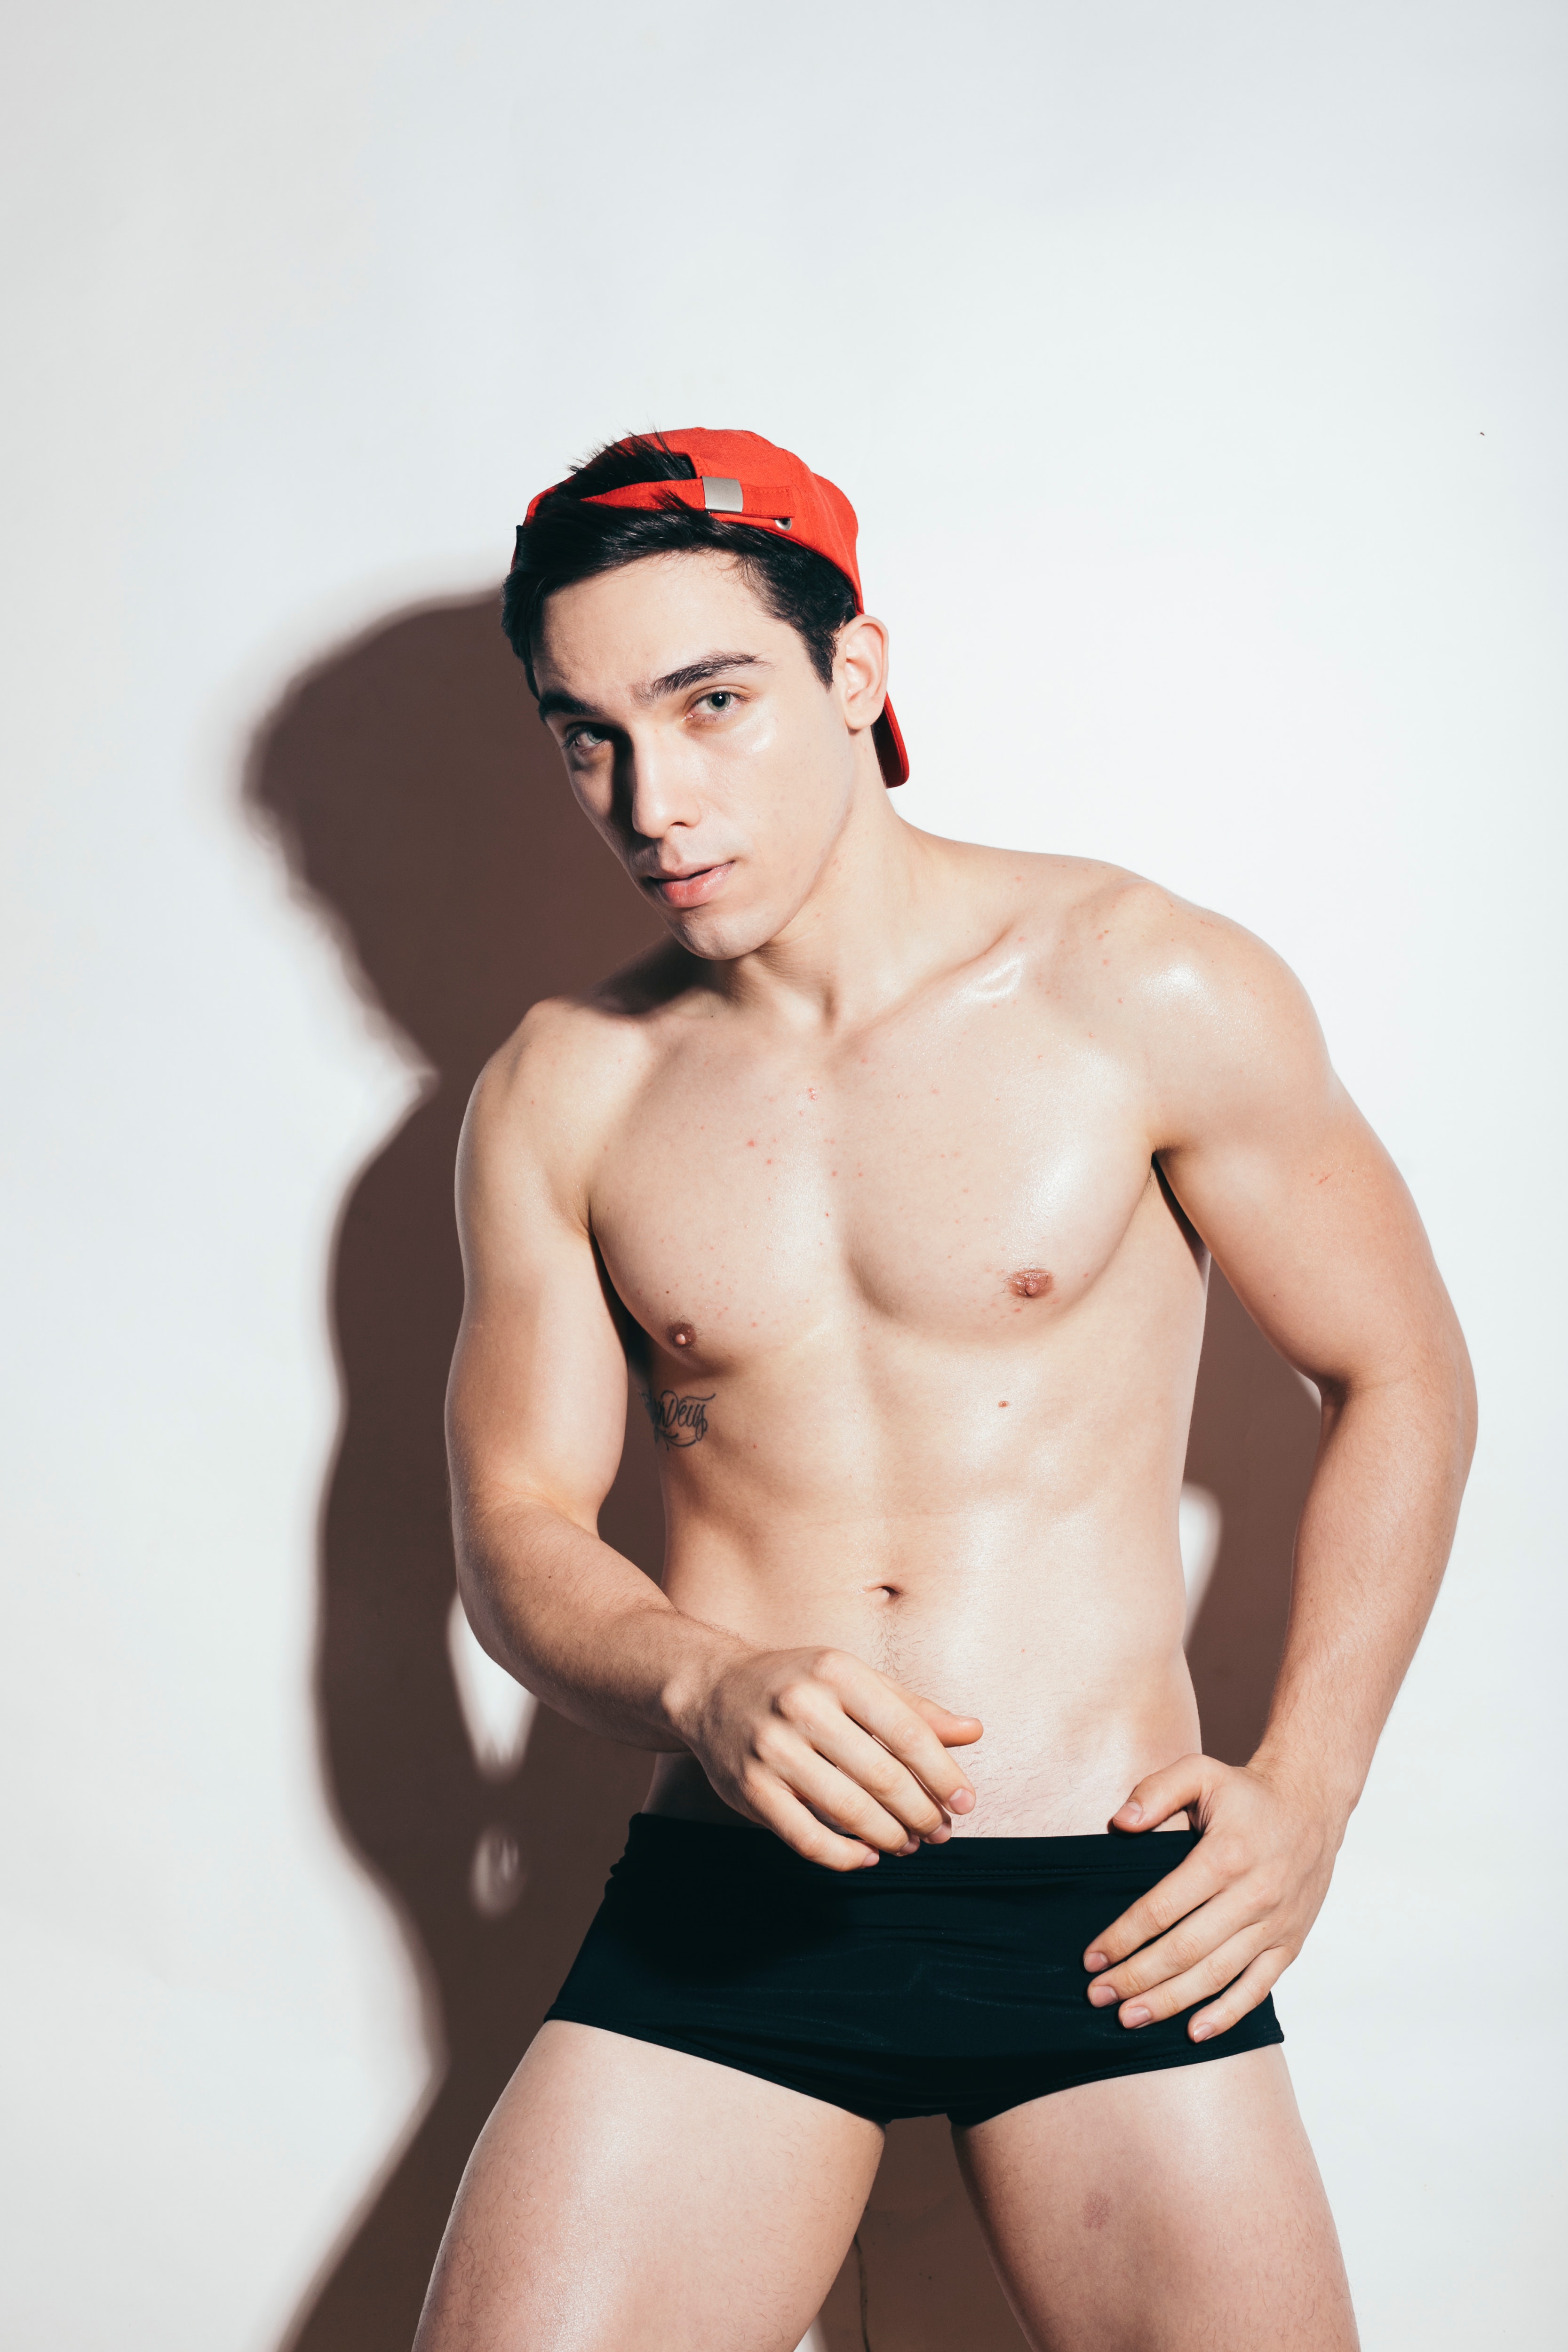
Barechested, muscle, briefs, undergarment, model, abdomen, underpants, clothing, stomach, chest, cheek, trunk, leg, human body, thigh, flesh, photo shoot, photography, black hair, neck, swim brief, bodybuilder, art model, waist